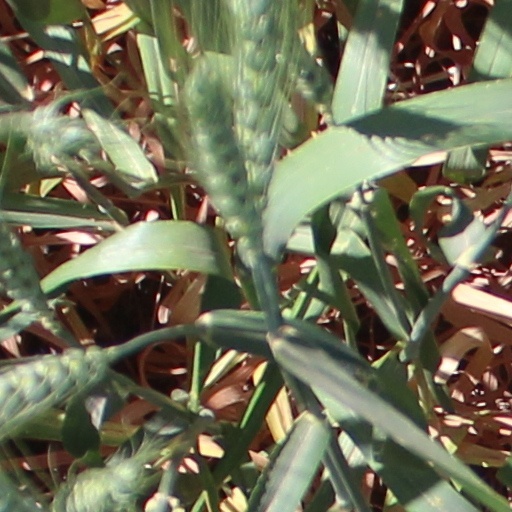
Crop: wheat